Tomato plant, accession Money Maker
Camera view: tilt-top (135 deg); turntable rotation: 30 degrees
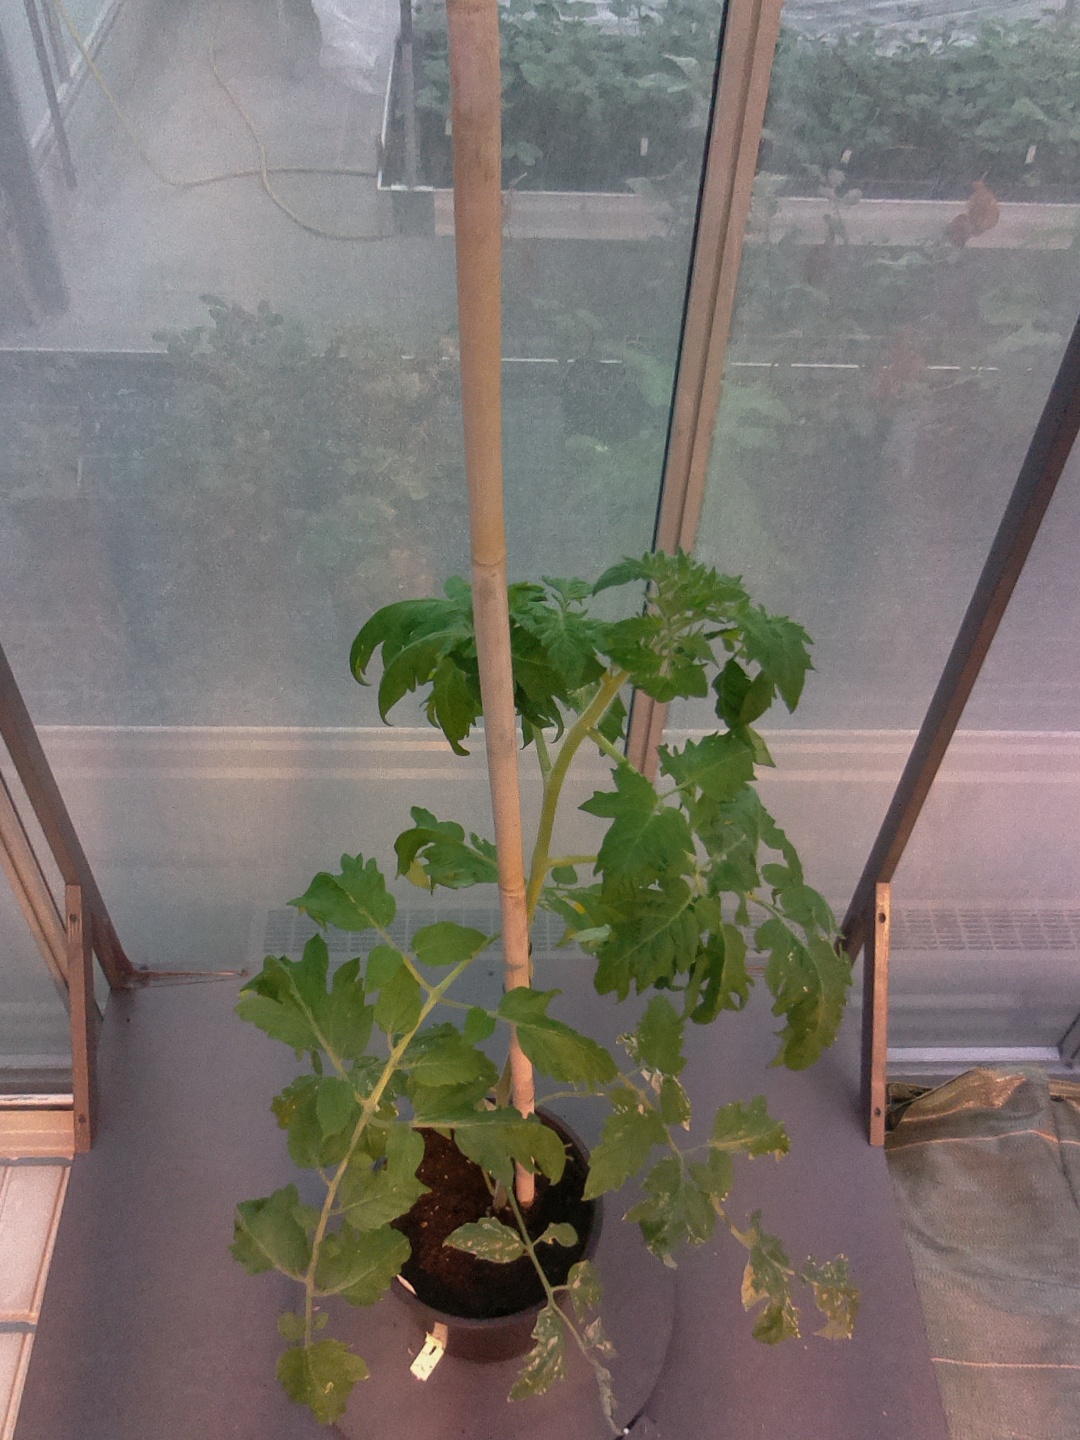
BBCH growth stage 60: First flowers open